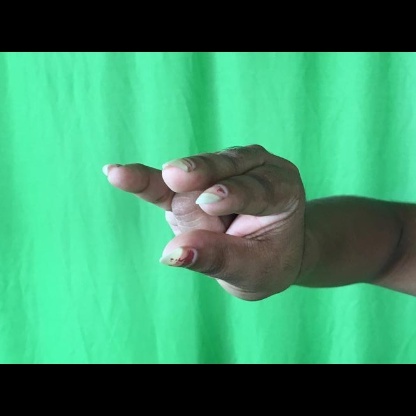
Mudra: Kangulam